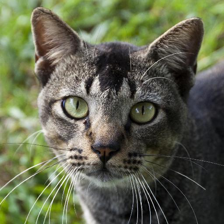
Label: animals